History of retail

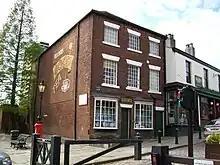
The original Toad Lane Store, Rochdale, Manchester; one of Britain's earliest co-operative stores

Outside the major metropolitan cities, few stores could afford to serve one type of clientele exclusively. However, gradually retail shops introduced innovations that would allow them to separate wealthier customers from the "riff-raff." One technique was to have a window opening out onto the street from which customers could be served. This allowed the sale of goods to the common people, without encouraging them to come inside. Another solution, that came into vogue from the late sixteenth century was to invite favored customers into a backroom of the store, where goods were permanently on display. Yet another technique that emerged around the same time was to hold a showcase of goods in the shopkeeper's private home for the benefit of wealthier clients. Samuel Pepys, for example, writing in 1660, describes being invited to the home of a retailer to view a wooden jack. The eighteenth-century English entrepreneurs, Josiah Wedgewood and Matthew Boulton, both staged expansive showcases of their wares in their private residences or rented halls.